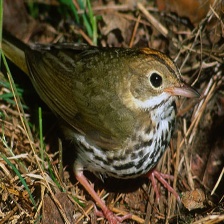
Species: OVENBIRD
Scientific name: SEIURUS AUROCAPILLA